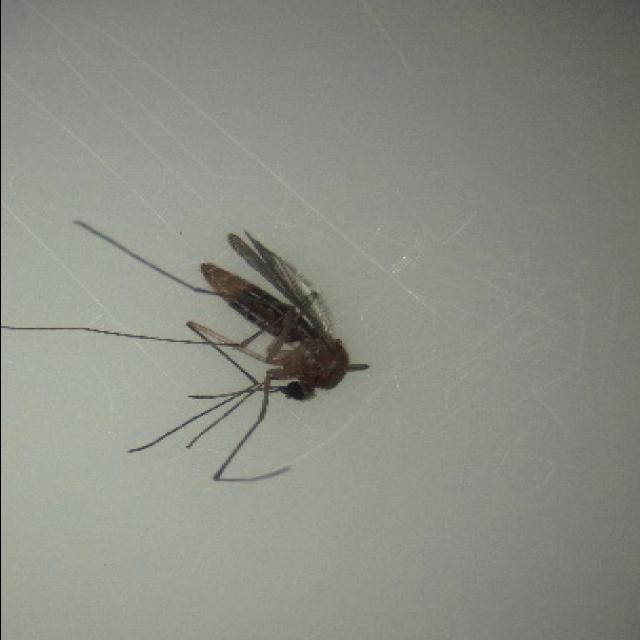
Species: culex_pipiens